Stephanie Fearon

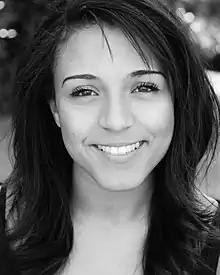
Stephanie Fearon

Stephanie Leanne Fearon (sometimes credited as Steph Fearon; born 8 February 1989) is a British stage and television actress most noted for her TV appearances in the CITV show "My Parents Are Aliens" and the BBC talent-search "Over the Rainbow".